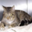
Label: cat